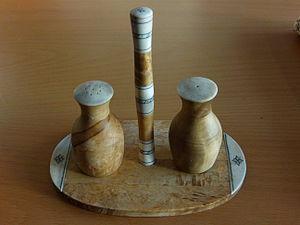
Le Duodji est une forme d'art décoratif des peuples Samis essentiellement pour les objets du quotidien.